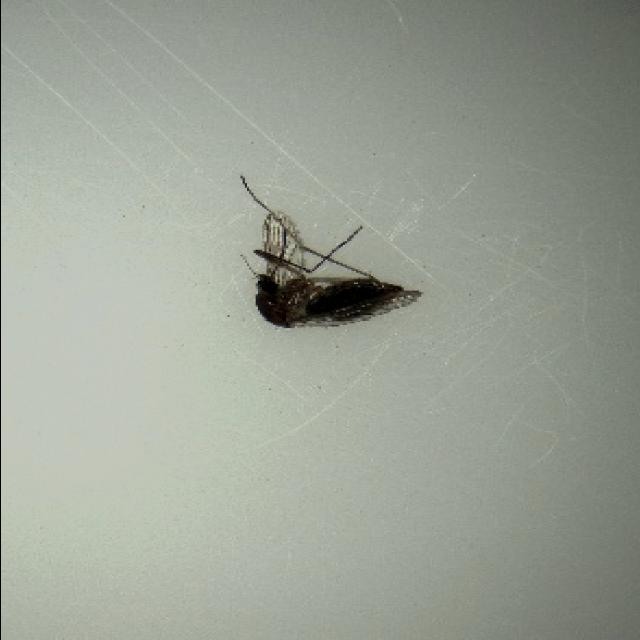
Species: culex_tritaeniorhynchus